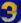
Number: 3